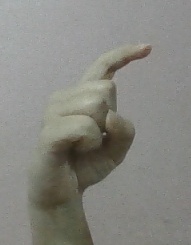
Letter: ra